Life cycle thinking

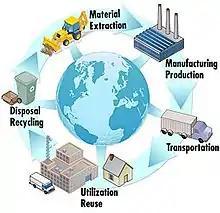
Life Cycle Thinking Product System

Since life cycle thinking can be involved in the choices of individual consumers, as well as policymakers and businesses, people must be well-informed about the subject and its uses. Increasing awareness of the Life Cycle Analysis technique could allow companies as well as individuals to consider multiple options for a new product. After consideration of all available options, life cycle thinking would encourage the selection of the most sustainable option. If more individuals practiced life cycle thinking when looking for new materials or methods, they would be more aware of how the environmental cost of ownership of products can be influenced by the running costs of energy and consumables.